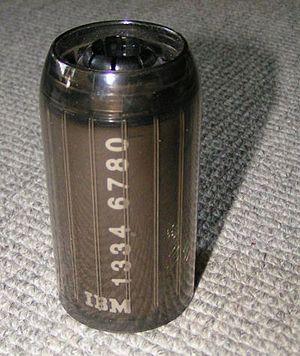
Le projet Future Systems est un projet de recherche et développement entrepris par IBM au début des années 1970. Il visait à introduire une ligne informatique nouvelle orientée spécifiquement sur la simplification du développement d'applications - afin essentiellement d'en accélérer la croissance, et donc celle de ses ventes. Ce projet a été abandonné en 1975, bien que certaines de ses idées aient été utilisées ensuite pour le système 38, puis l'AS/400, en particulier la principale : l'espace d'adressage unique.